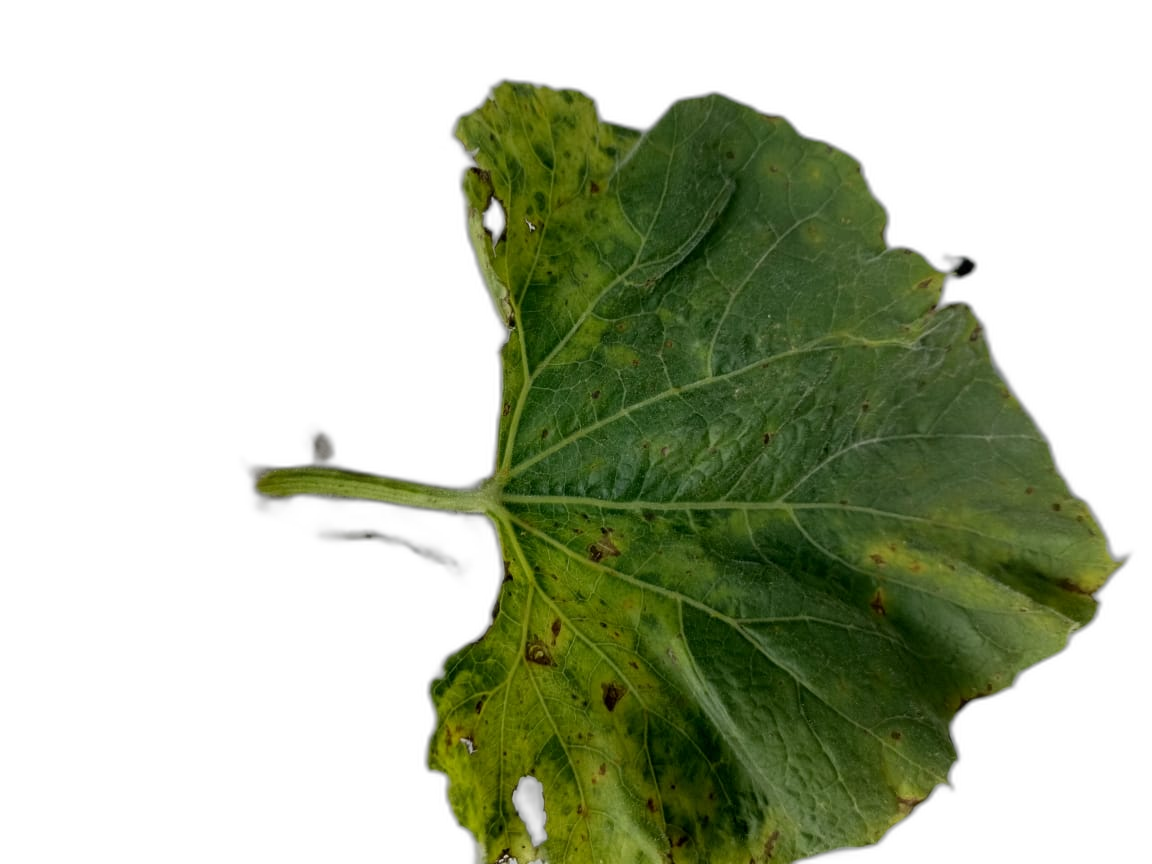
Crop: Bottle Gourd
Label: Anthracnose